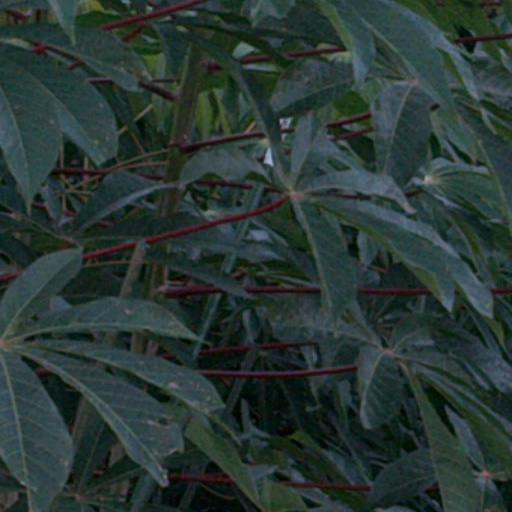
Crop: cassava